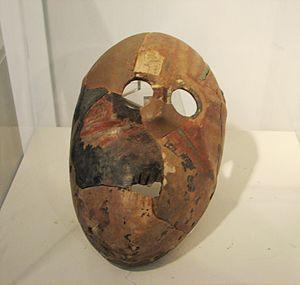
Le Néolithique du Proche-Orient est chronologiquement le plus précoce des épisodes de passage d'un mode de vie paléolithique à un mode de vie néolithique à se produire dans le monde. Il prend place entre le Levant et le Zagros occidental, incluant une partie de l'Anatolie, au début de l'Holocène, entre 10000 et 5500 av. J.-C. environ.
Le IXᵉ millénaire av. J.-C. couvre la période allant de l’an 9000 av. J.-C. à l’an 8001 av. J.-C. compris.